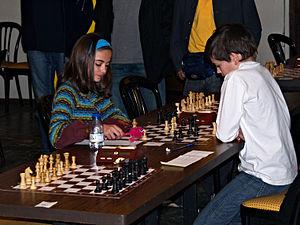
Calvi (Corse) - Participants au tournoi d'échecs des Jeunes, parallèle au 4e Open international de Balagne (2007)
Le jeu d'échecs en Corse est un jeu populaire avec près de 7 680 licenciés pour 300 000 habitants sur les 56 000 que compte la France métropolitaine. Depuis la création de la ligue corse en 1998, le jeu se développe et de nombreux tournois sont organisés.